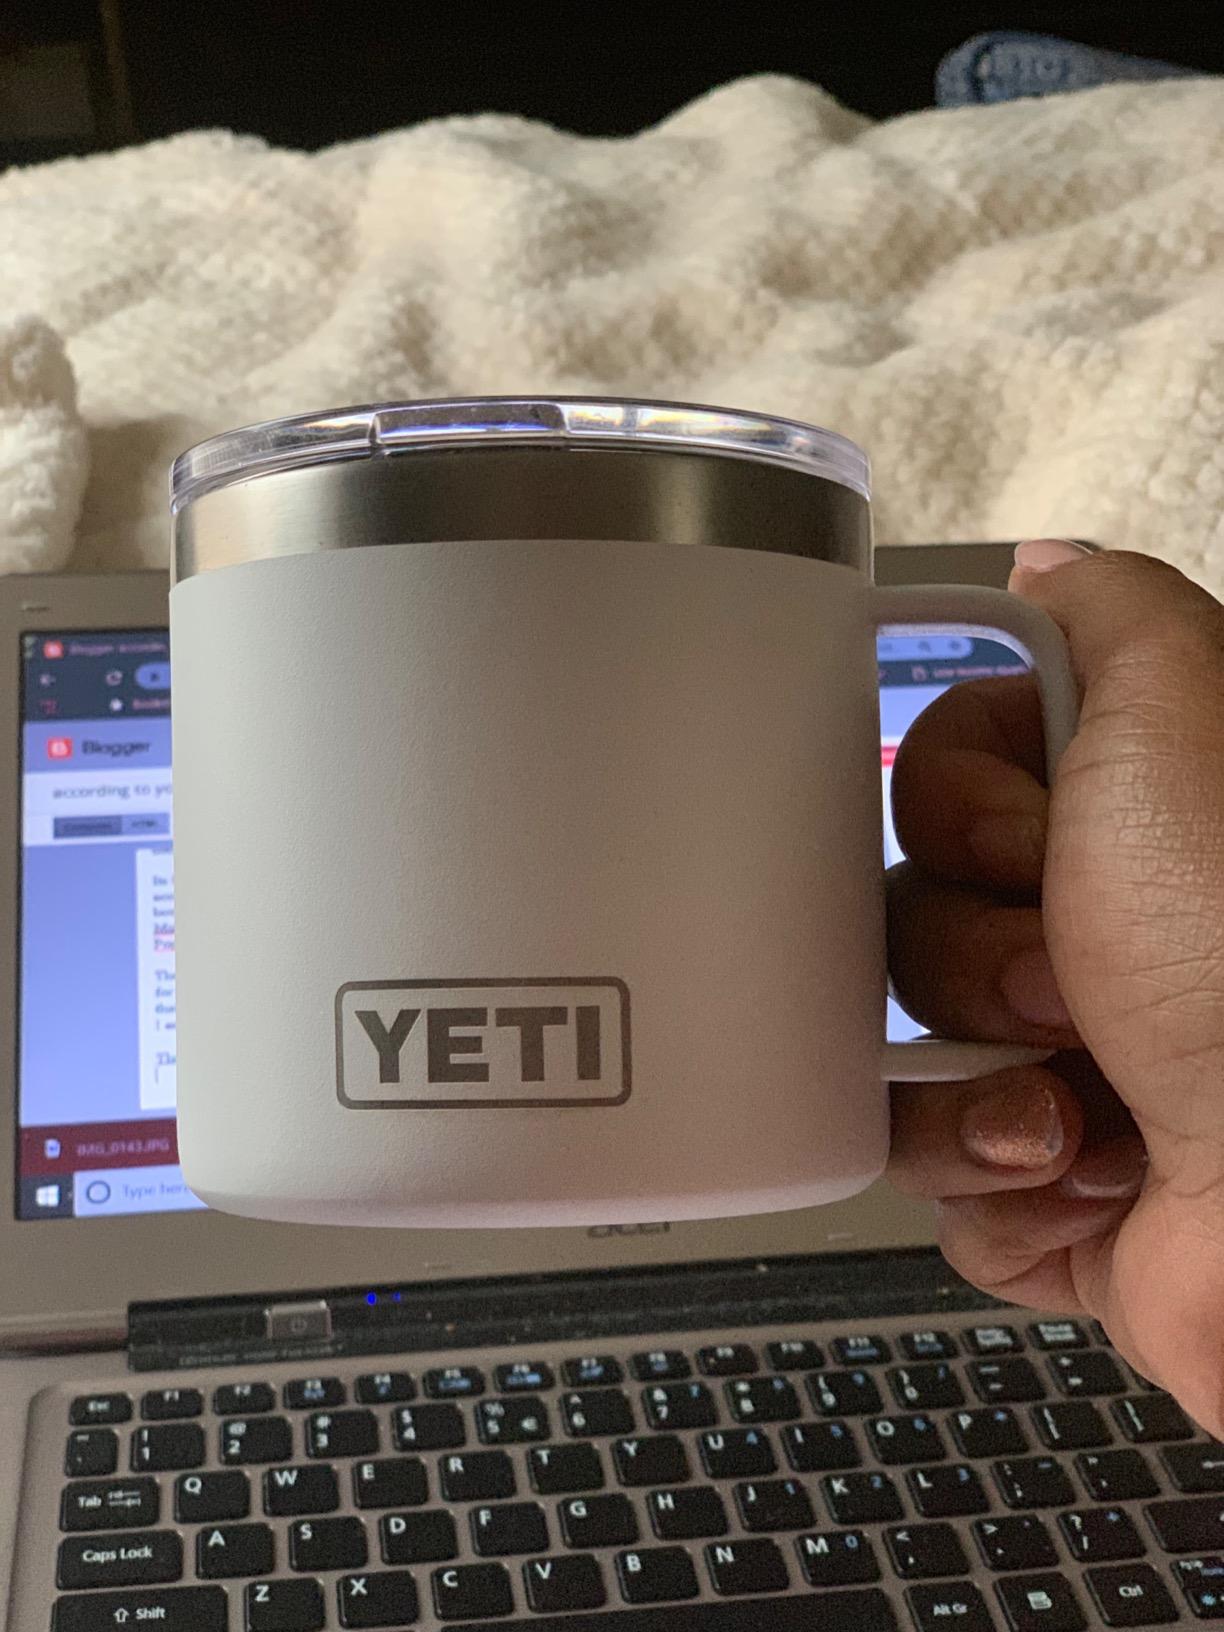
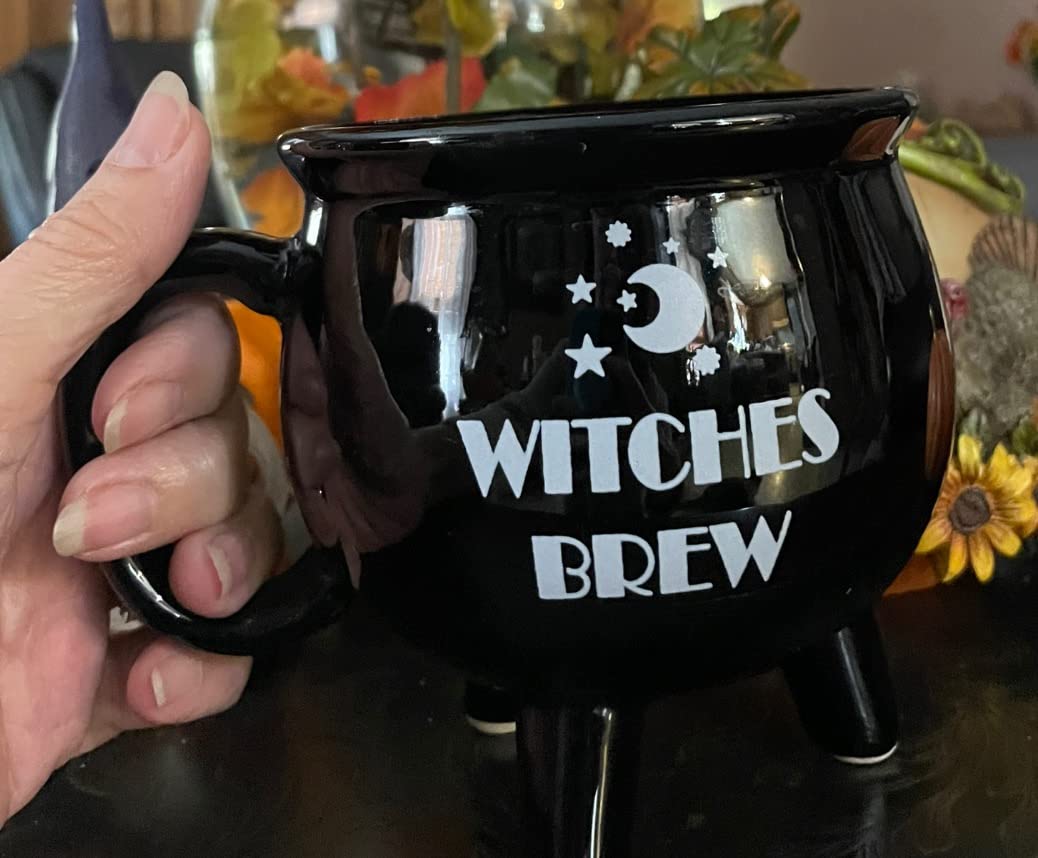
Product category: items_mug
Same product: no